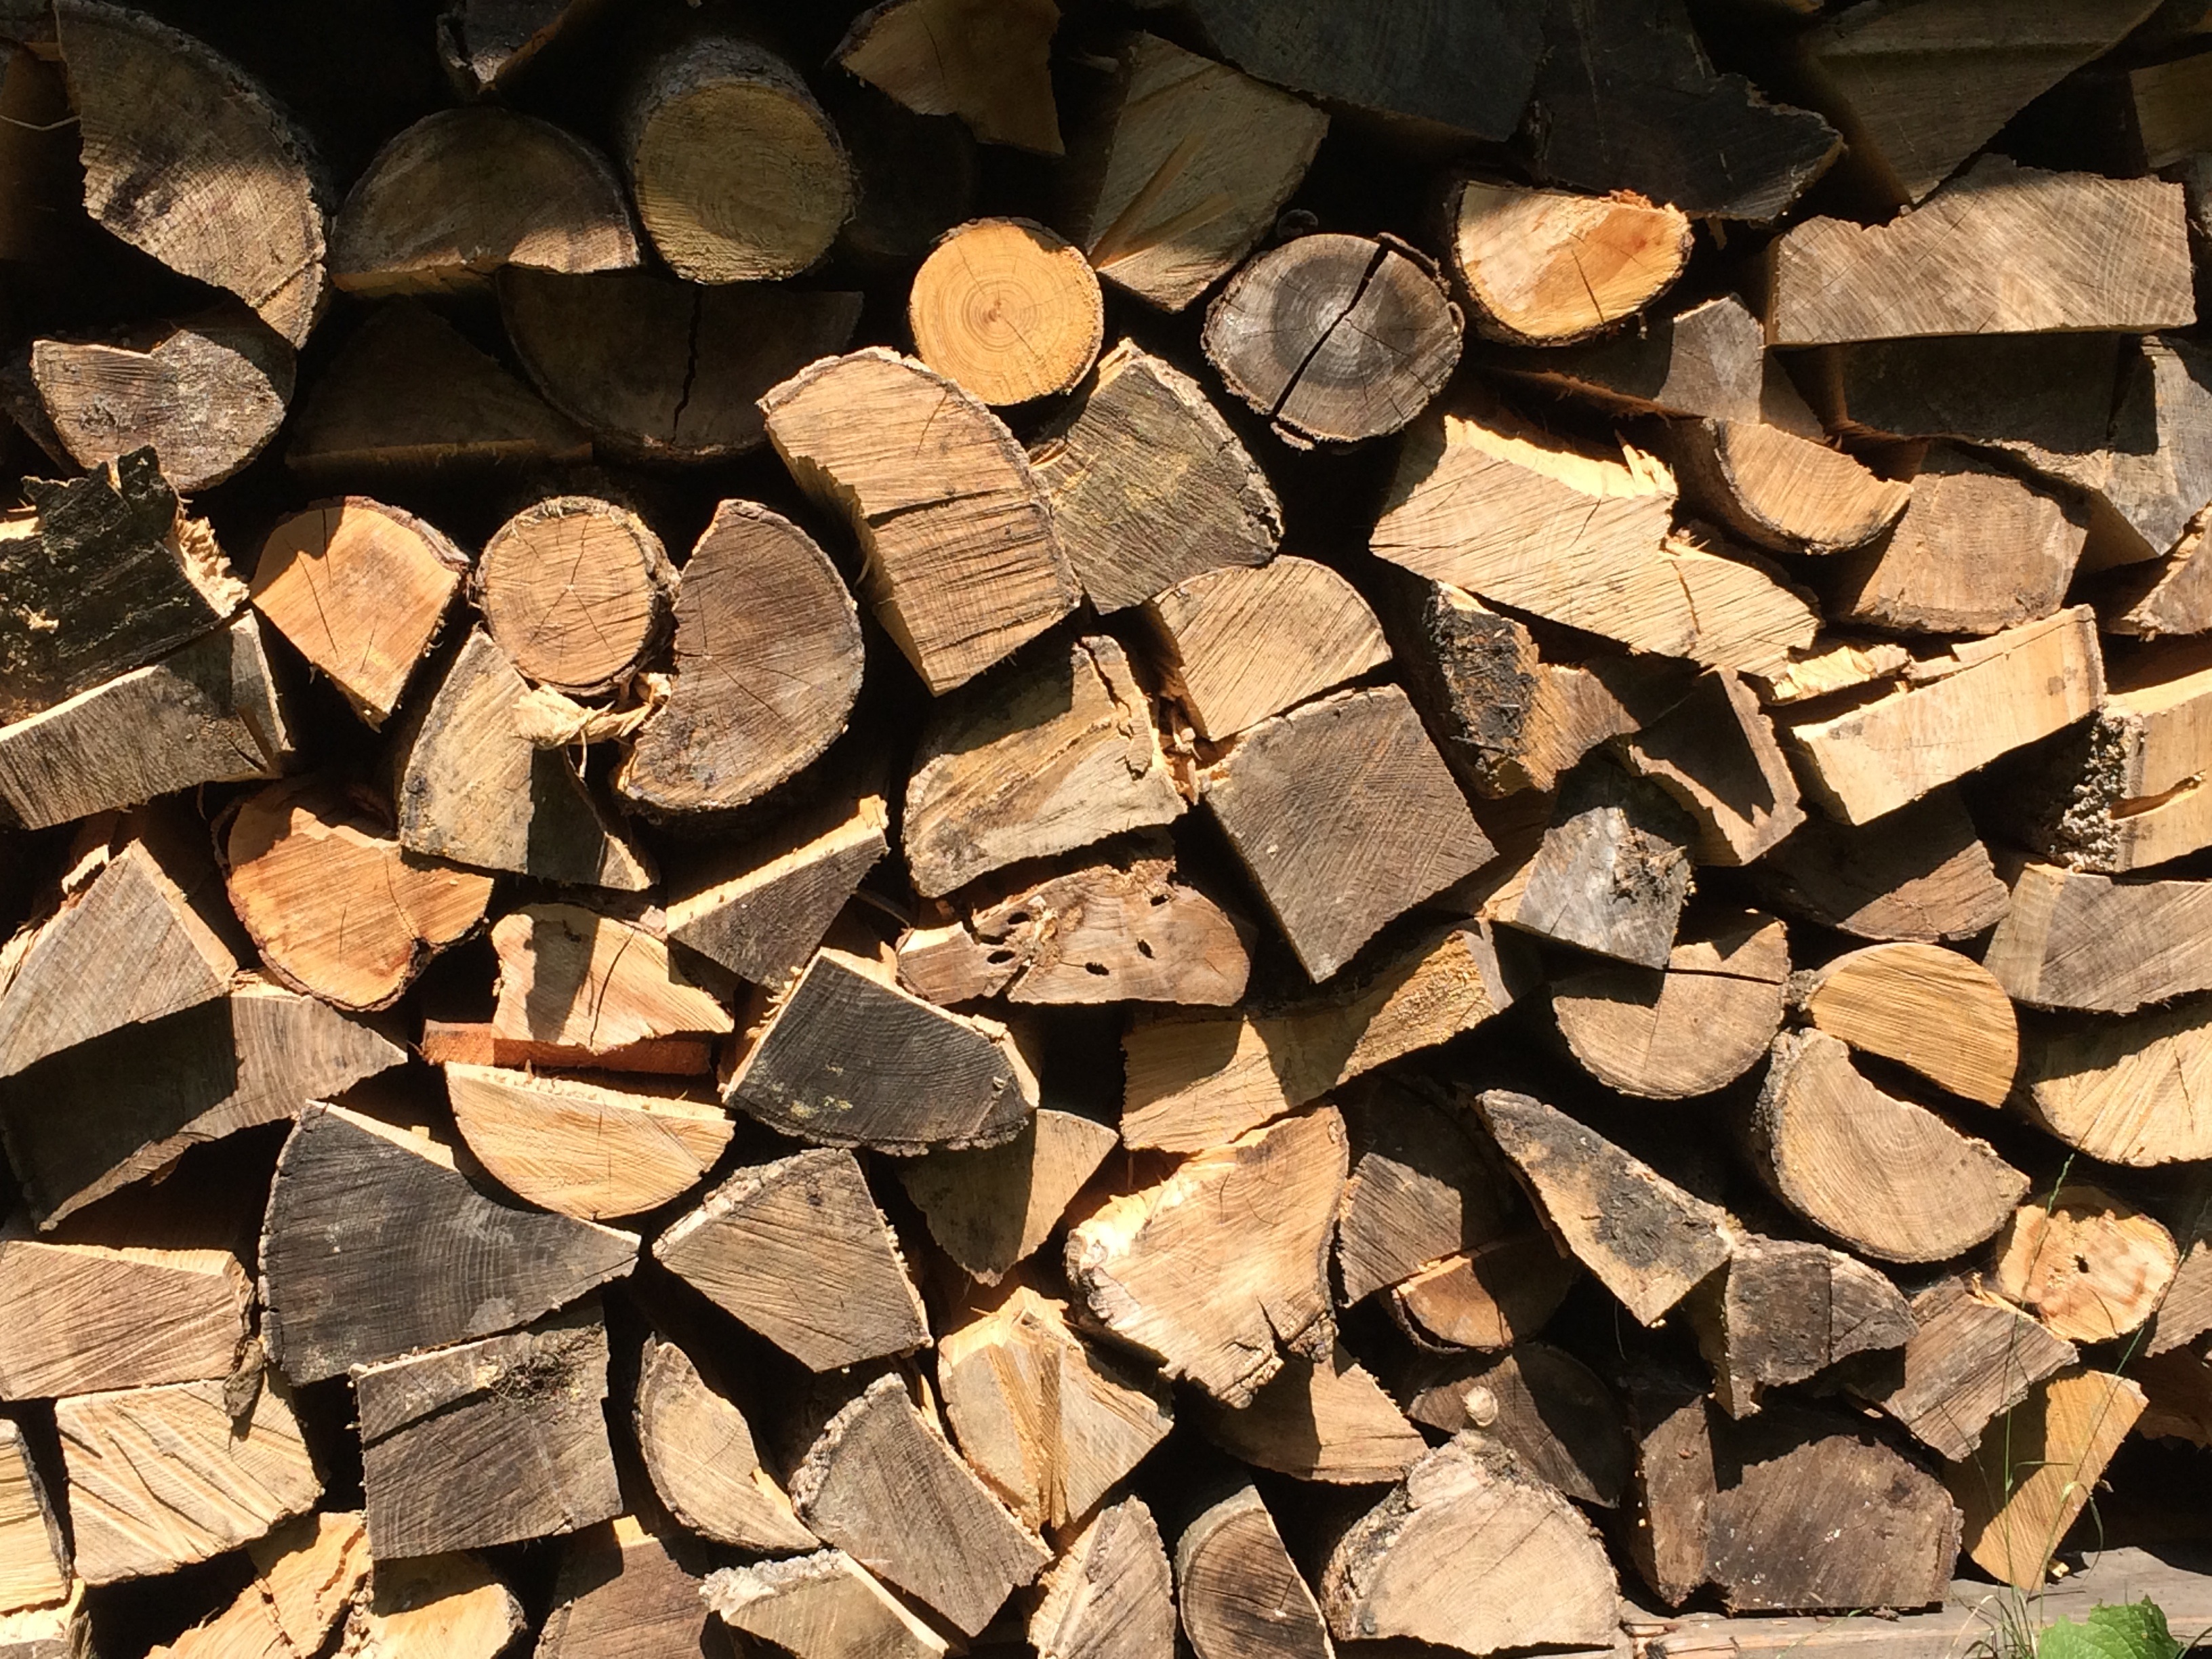
tree, rock, branch, wood, texture, leaf, floor, trunk, wall, log, pattern, soil, stone wall, firewood, stack, brick, material, storage, design, sawed off, stacked up, holzstapel, flooring, growing stock